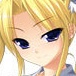
Portrait style: Anime Portrait